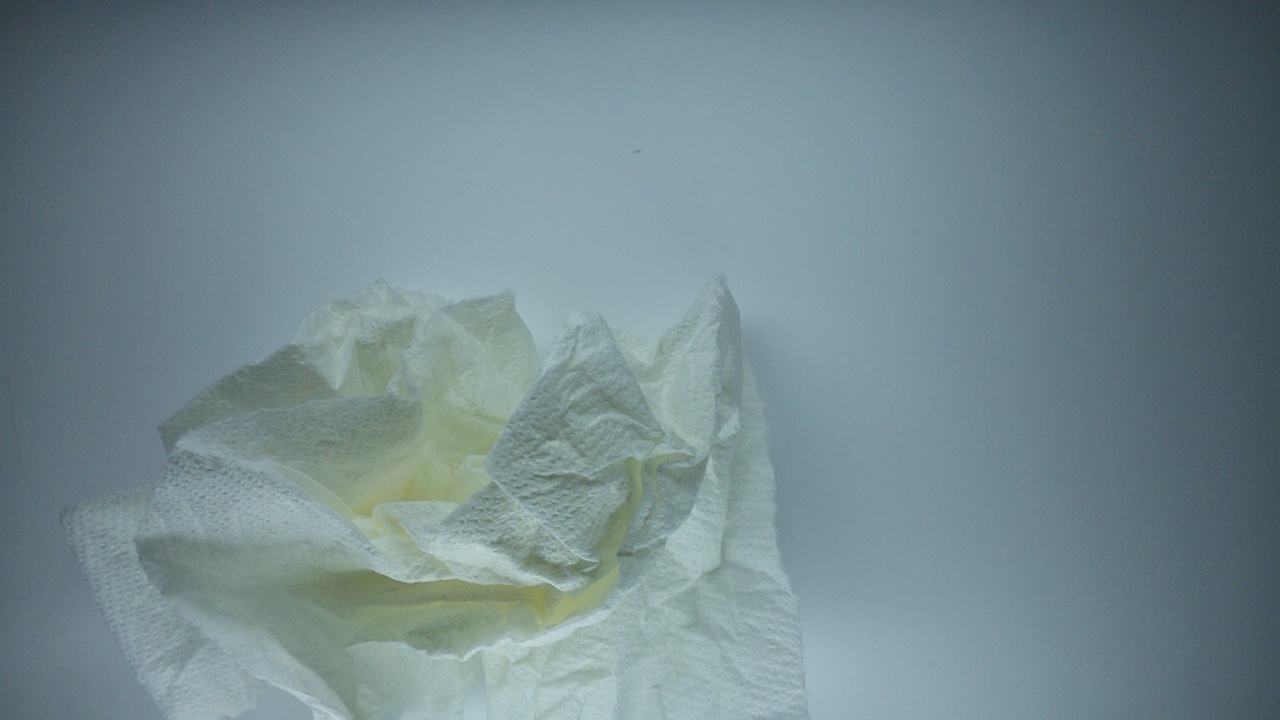
Label: trash